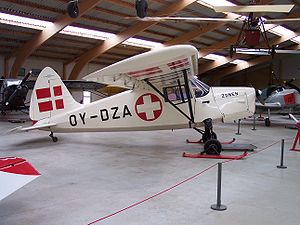
Zone-Redningskorpset
En SAI KZ III fra 1946 malet i Zonens farver.
Zone-Redningskorpset var en dansk redningskoncern stiftet i 1930 af udbrydere af Falcks Zone-Brand-Væsen. Falck og Zonen udkæmpede i over 30 år en hård konkurrence, der for Zonens vedkommende betød udvikling af bl.a ambulanceflyvetjeneste i 1939.